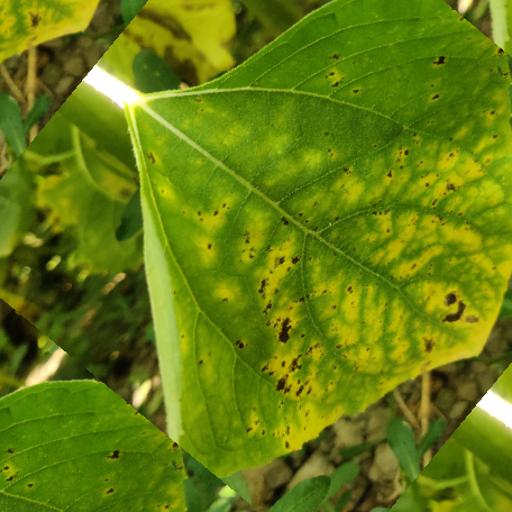
Label: Downy_mildew